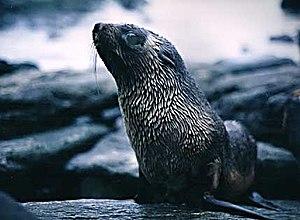
L'Otarie à fourrure antarctique, ou Otarie de Kerguelen est un mammifère marin. Ses colonies de reproduction sont situées sur les îles sub-antarctiques situées à proximité de la convergence antarctique. Environ 95 % de la population mondiale se reproduit sur l'île de Géorgie du Sud. Cette otarie doit son nom latin au navire allemand SMS Gazelle qui a ramené le premier spécimen connu de cette espèce des Îles Kerguelen, découverte au cours de l'expédition scientifique autour du monde effectuée par ce navire.
L'île Laurie est une île du cercle Antarctique, la deuxième en superficie des îles Orcades du Sud. Elle est revendiquée à la fois par l'Argentine, comme faisant partie de l'Antarctique argentine, et par le Royaume-Uni, comme une partie du territoire britannique antarctique. Néanmoins, selon le traité sur l'Antarctique, toute revendication nationaliste au sujet de terres au sud du 60ᵉ parallèle est infondée.
Les Arctocéphalinés sont une sous-famille d'otaries, mammifères marinss appartenant à l'ordre des carnivores. Ses membres sont appelés otaries à fourrure, par opposition aux otaries à jarre qui forment, elles, la sous-famille des otariinés.